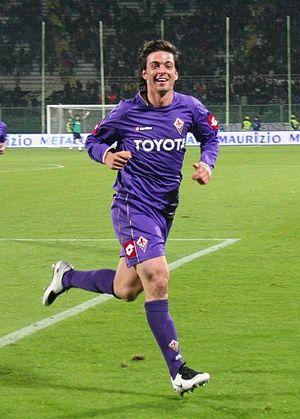
Samuel Di Carmine, est un footballeur professionnel italien né le 29 septembre 1988 à Florence.